American Thunder (roller coaster)

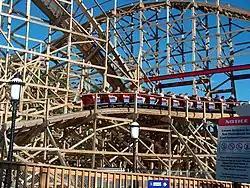
The then-Evel Knievel Coaster in 2008

American Thunder is a wooden roller coaster located in the 1904 World's Fair section of Six Flags St. Louis in Eureka, Missouri. Opened on June 20, 2008, the coaster was originally named after and themed to the famous motorcycle daredevil Evel Knievel. It was renamed American Thunder for the 2011 season. To help promote the opening of the then-"Evel Knievel Roller Coaster", Knievel's son, Robbie Knievel, jumped a Honda CR-500 motorcycle over 25 Dodge Chargers on July 3, 2008.